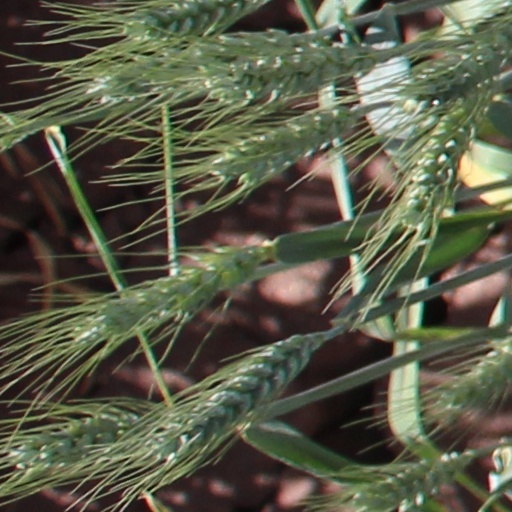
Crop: wheat